Edward Hand

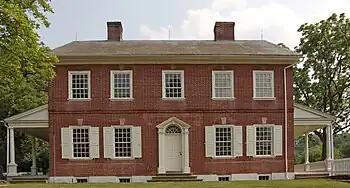
Hand's estate, Rock Ford, in Lancaster, Pennsylvania.

Hand returned to Lancaster and resumed the practice of medicine. Hand was an original member of the Society of the Cincinnati, with his membership card signed by George Washington. A Federalist, Hand was active in civil affairs, holding posts that included: